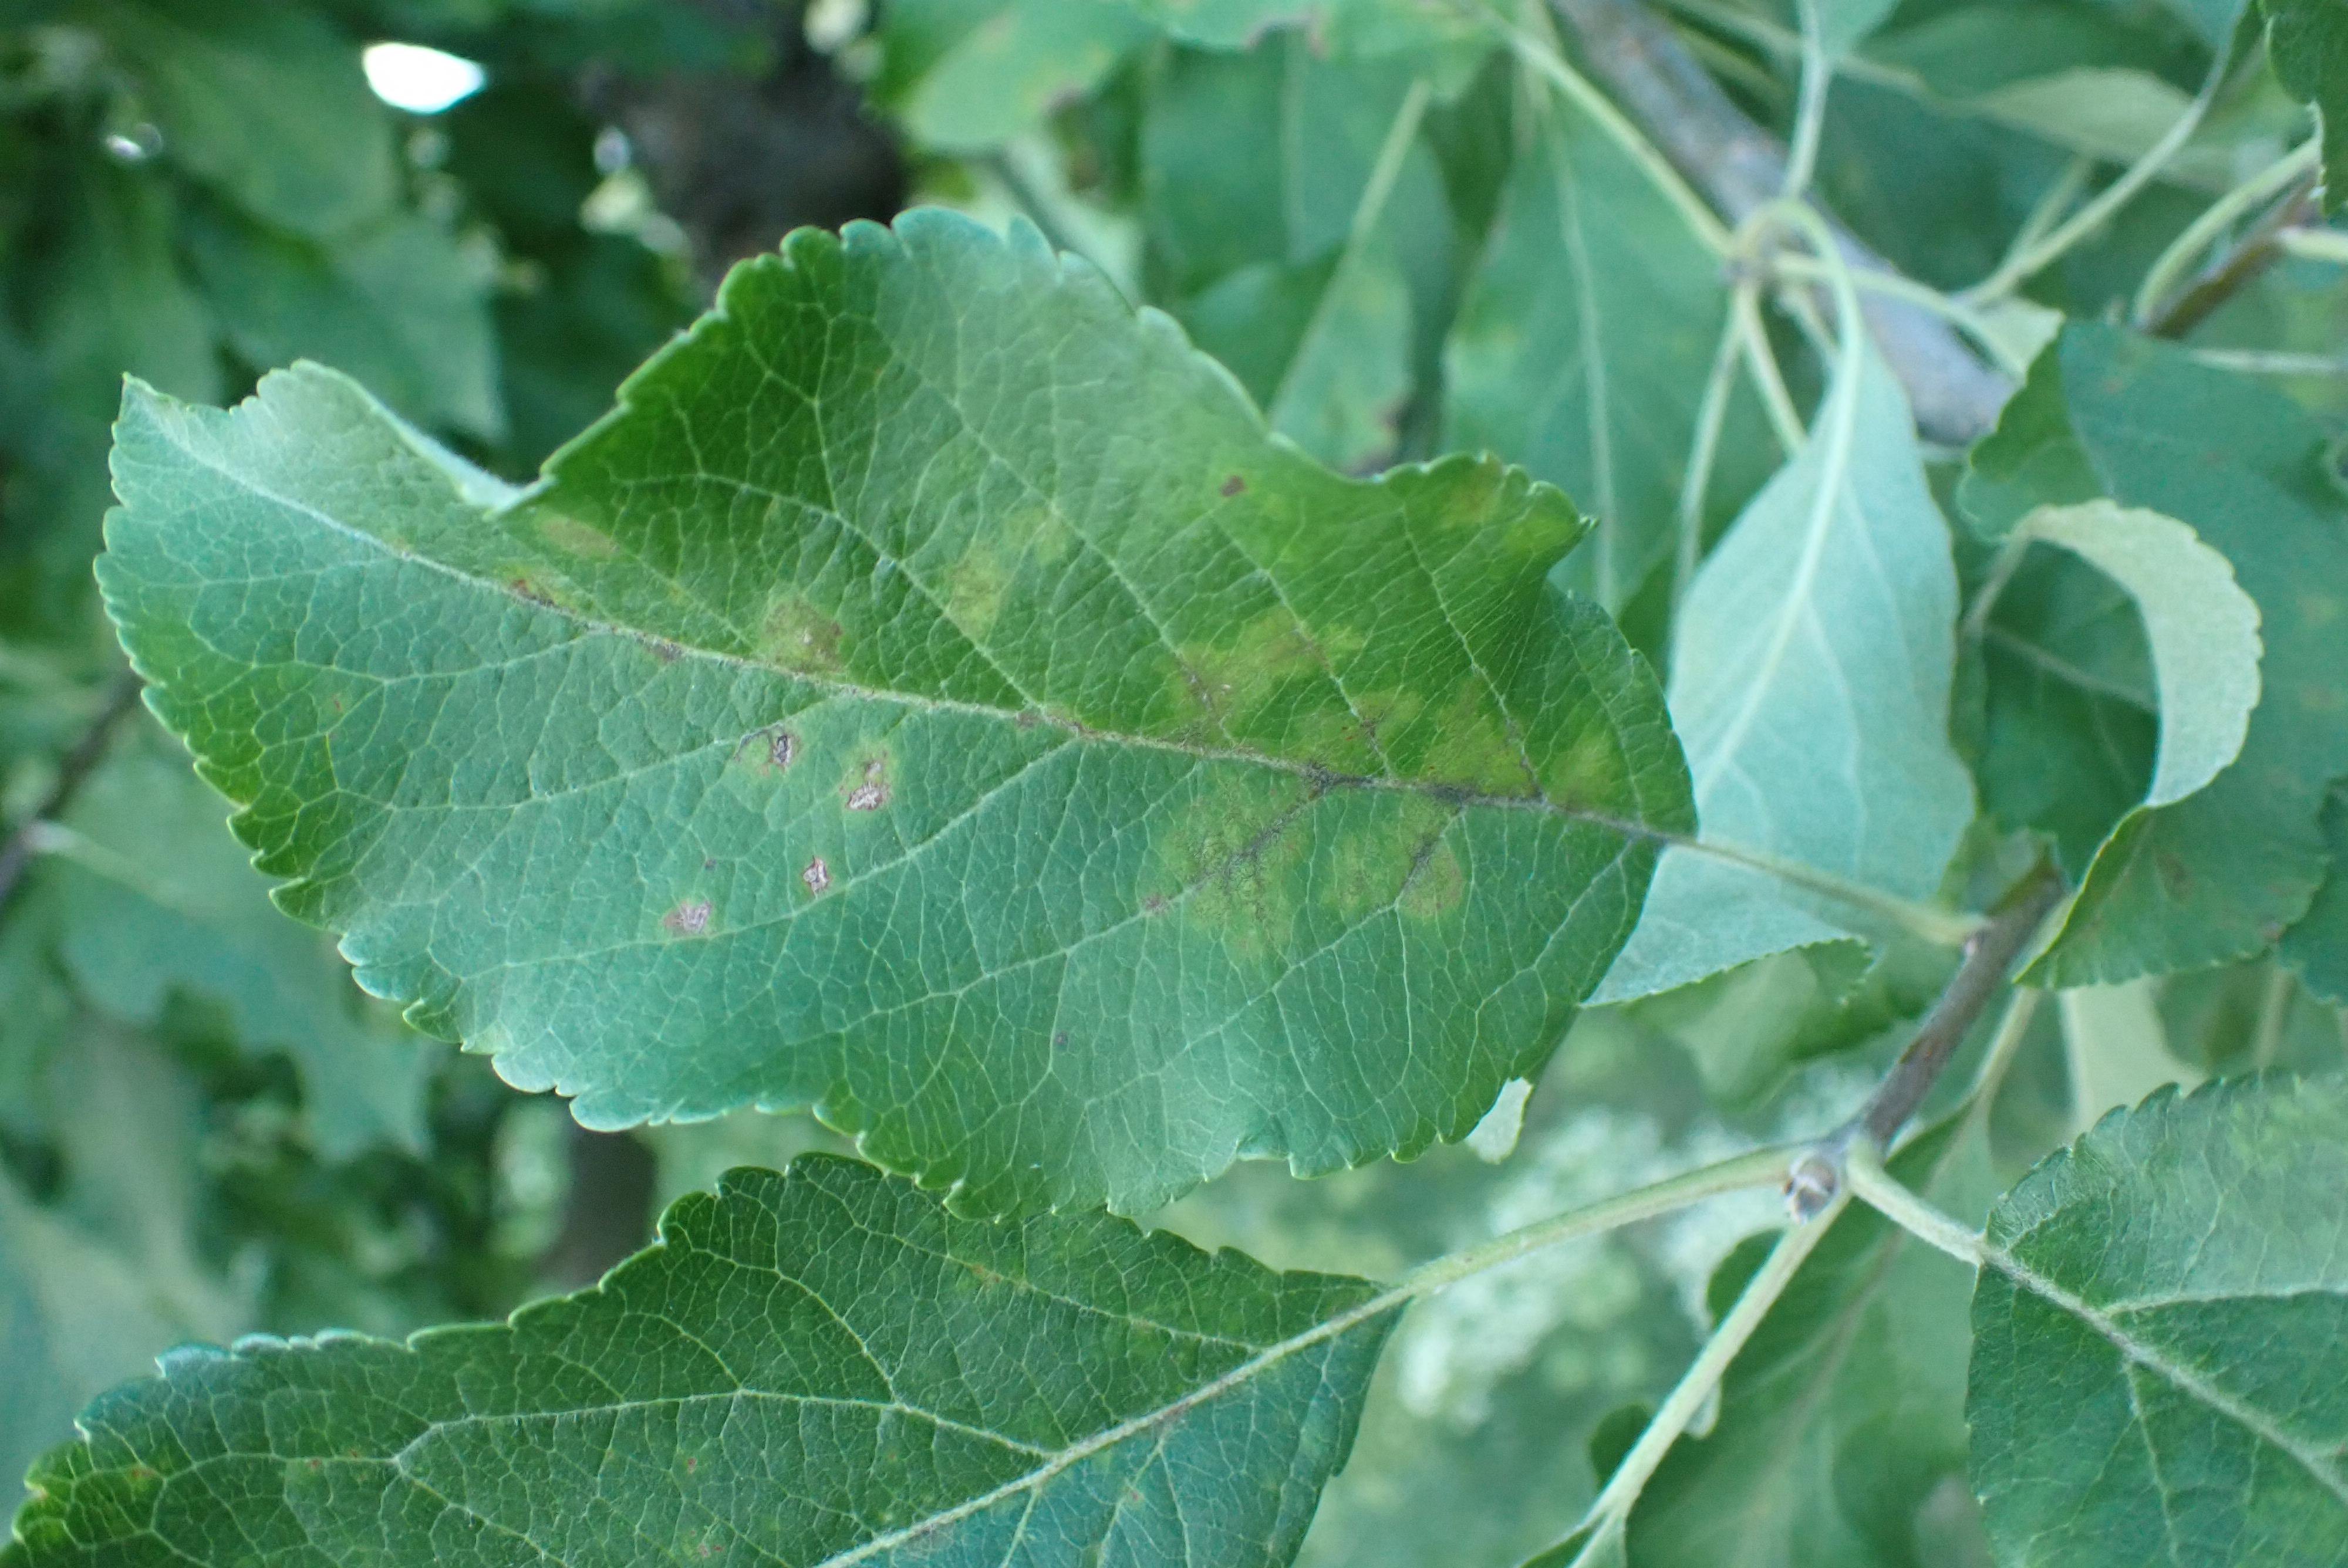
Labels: scab